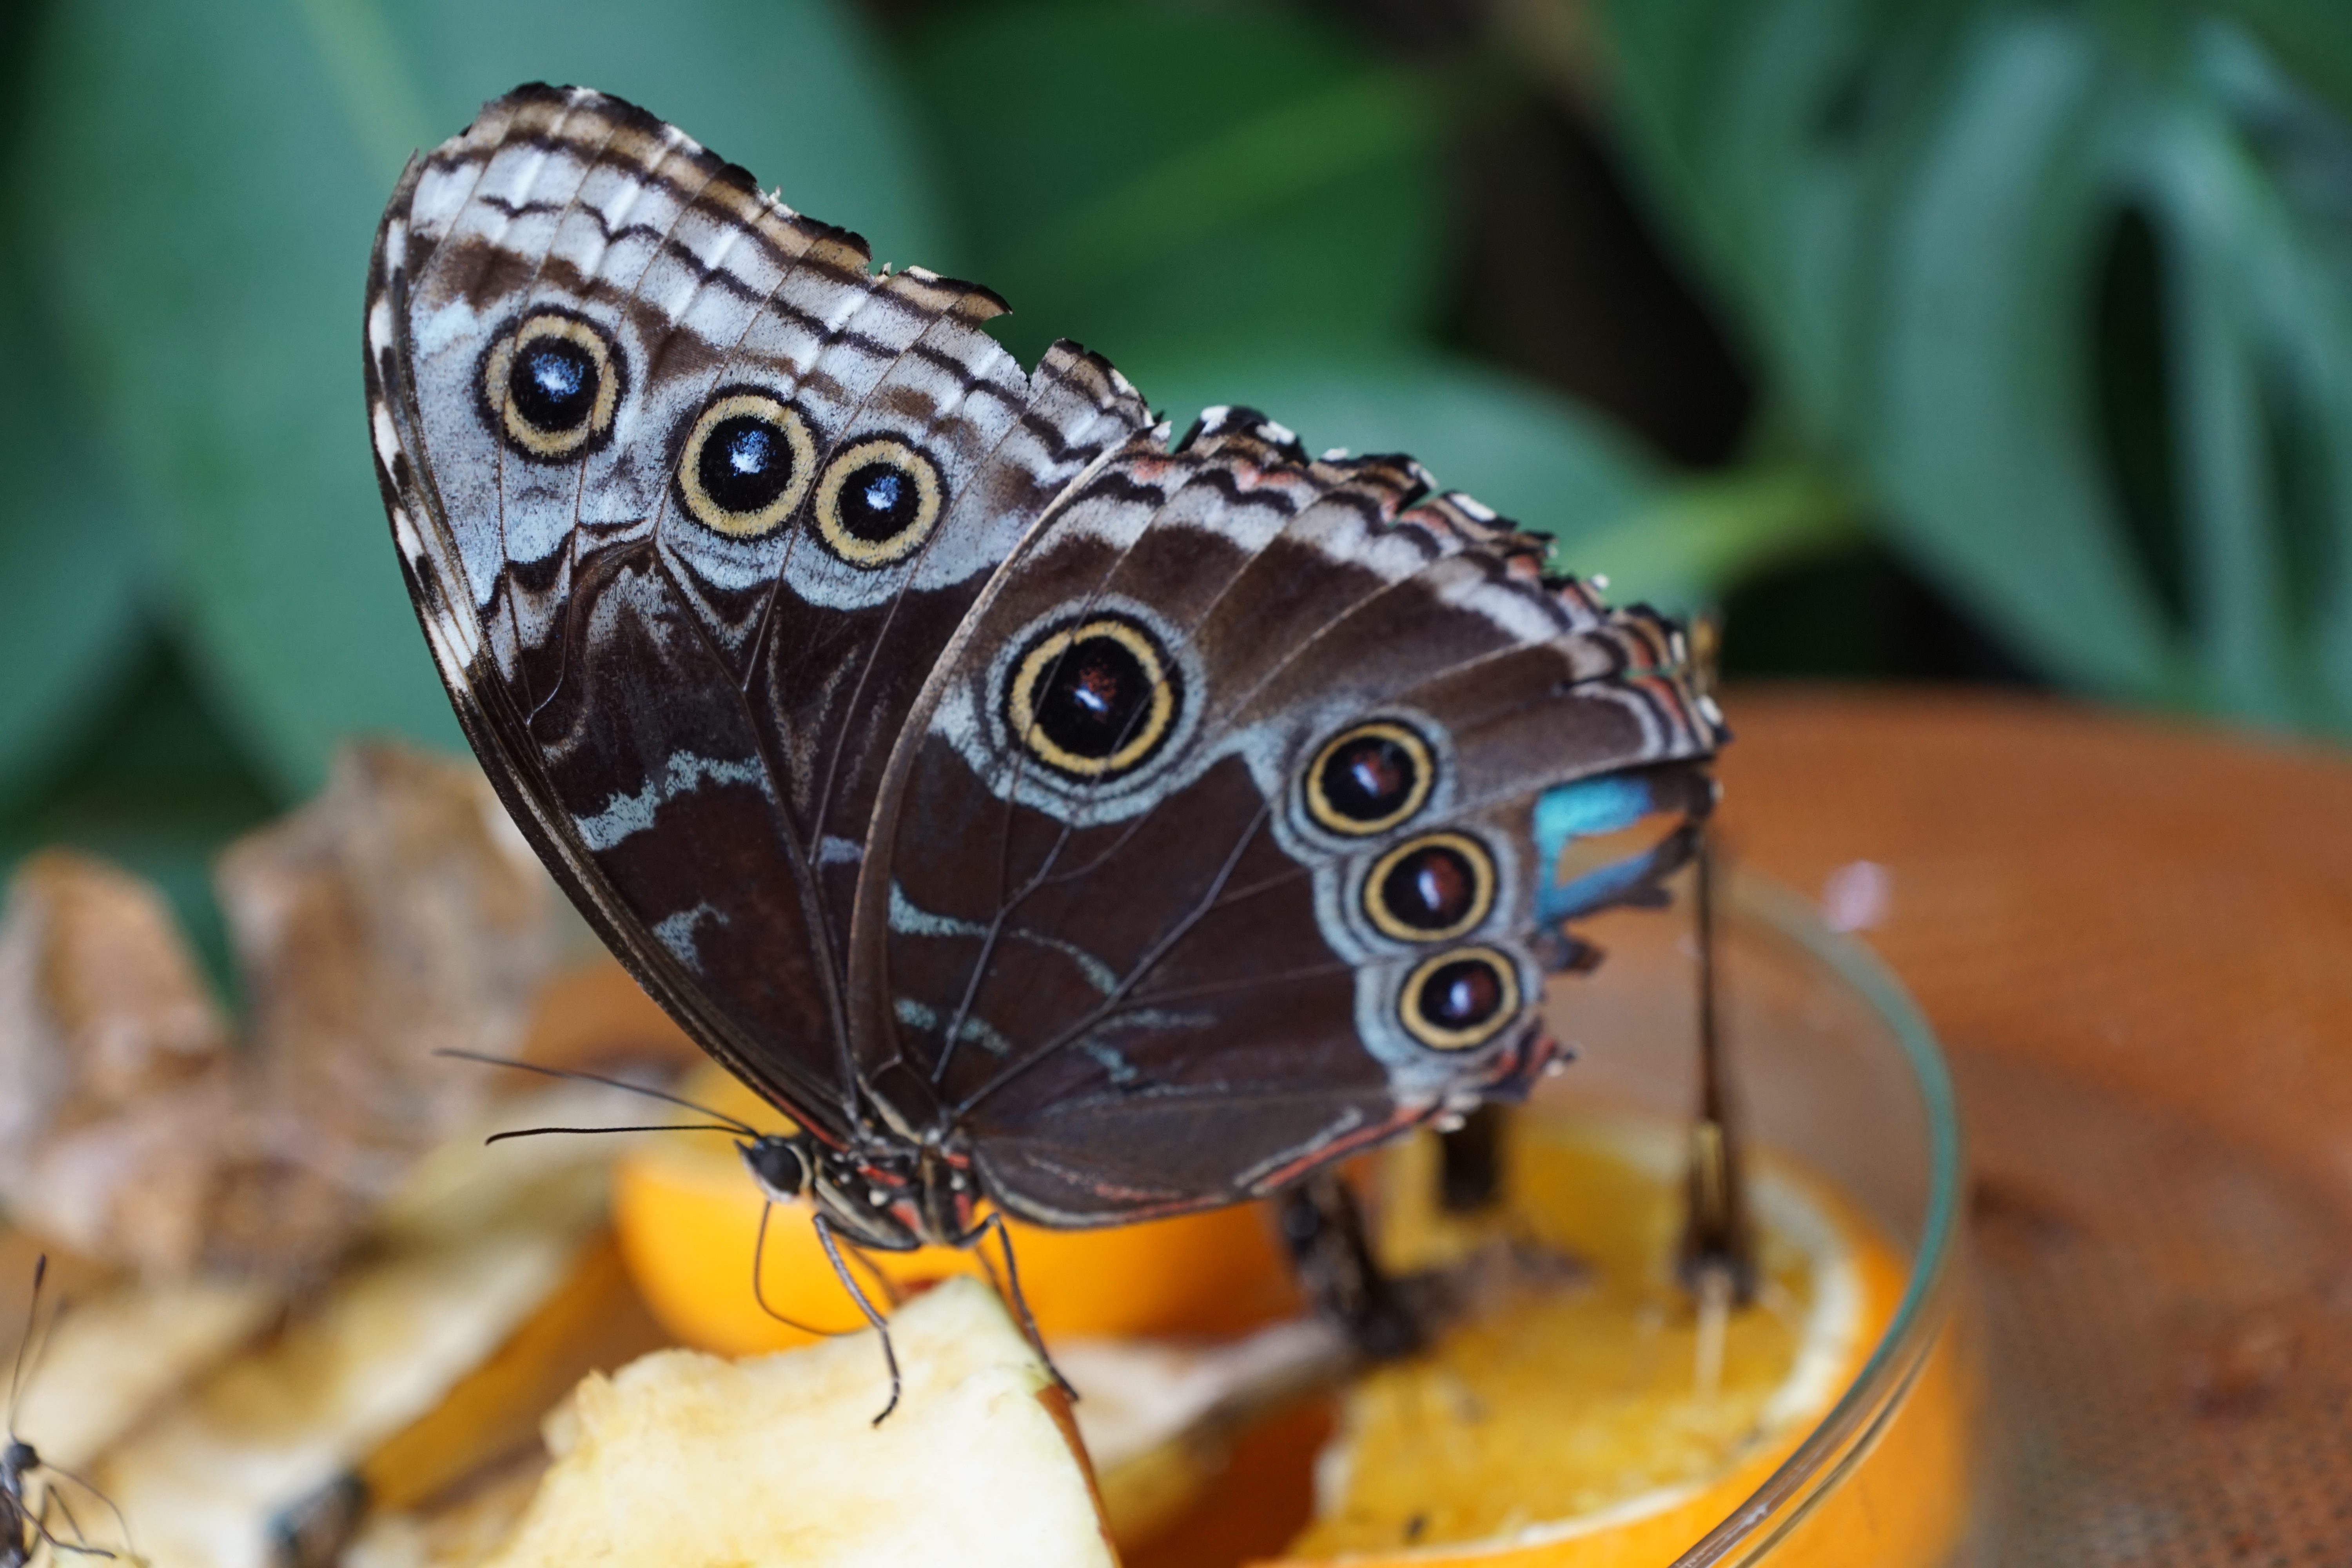
photography, flower, insect, biology, butterfly, close, fauna, invertebrate, close up, macro photography, organism, arthropod, pollinator, moths and butterflies